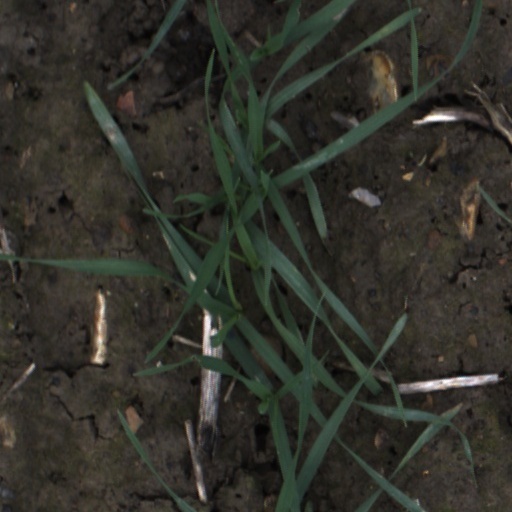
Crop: wheat